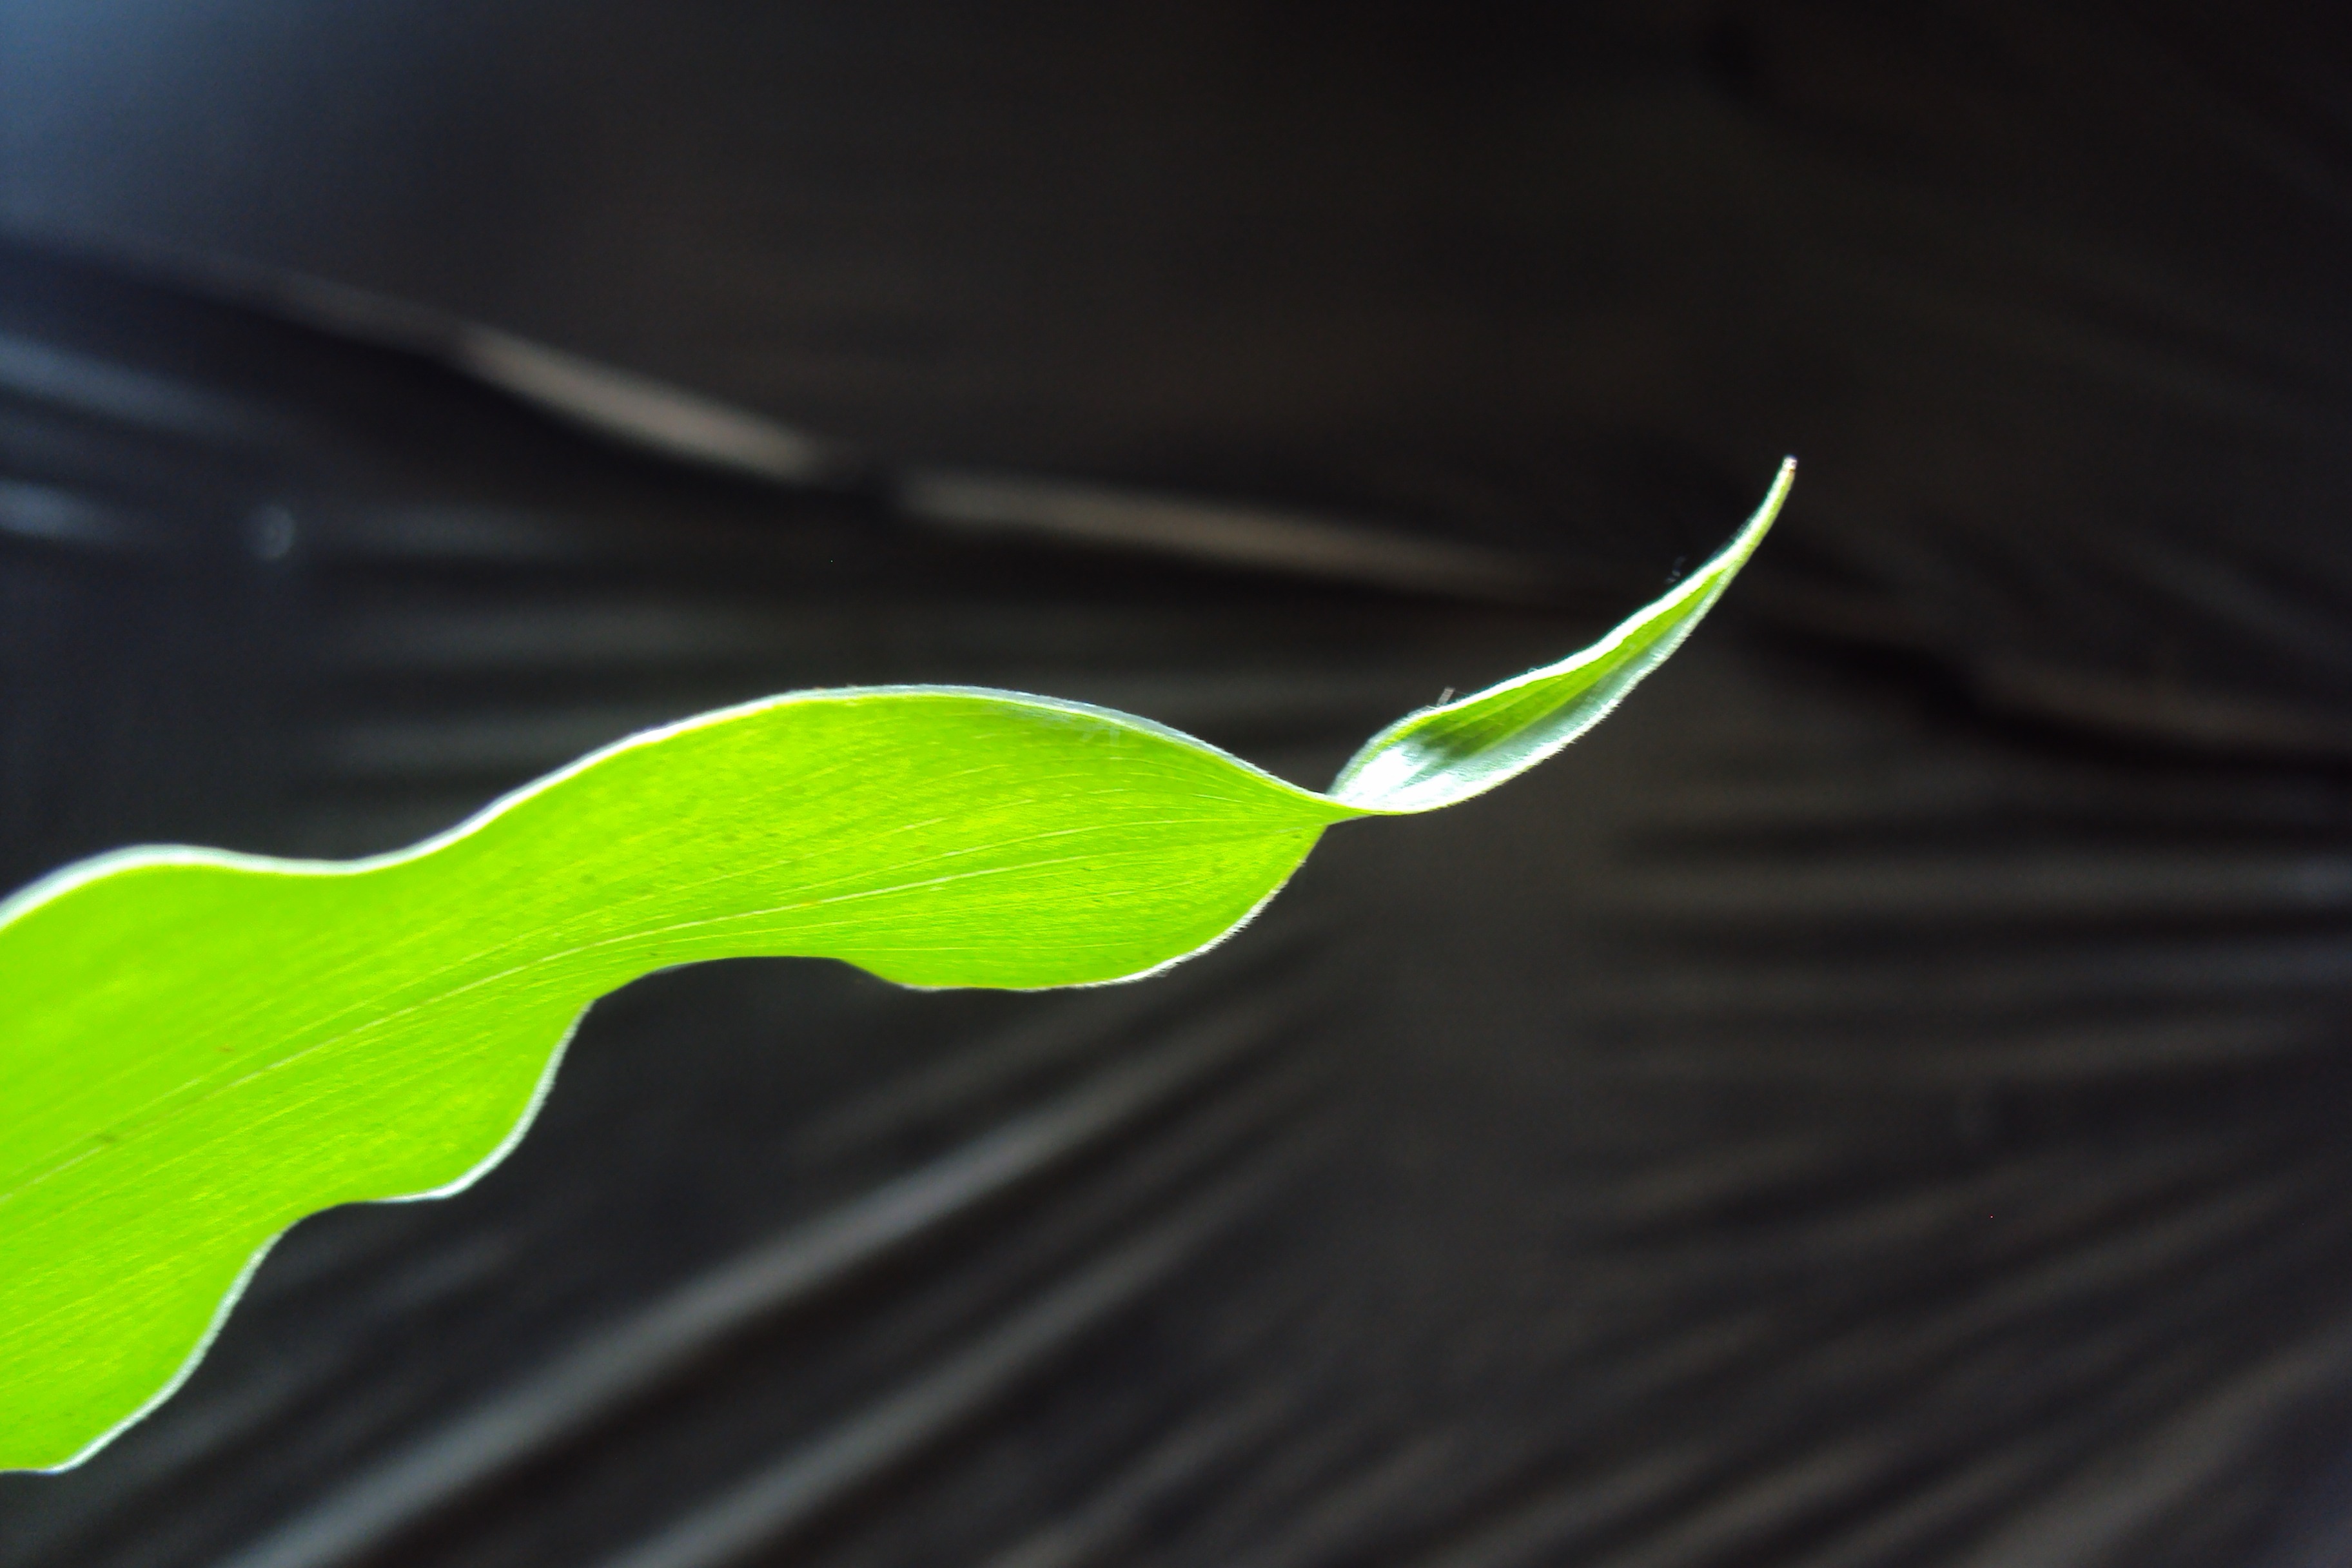
nature, branch, plant, leaf, flower, petal, green, yellow, medicine, circle, close up, macro photography, green leaf, plant stem, computer wallpaper, local medicine, ginger leaf